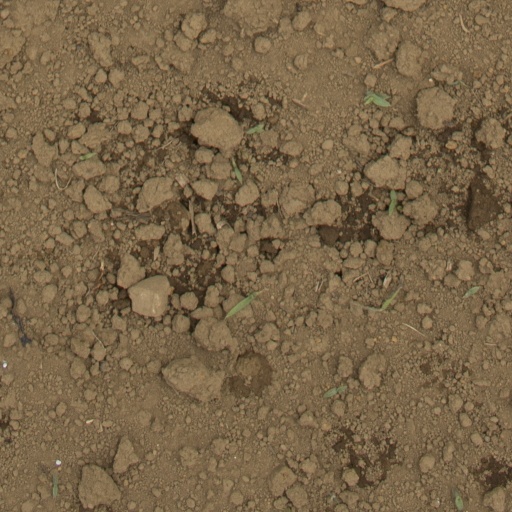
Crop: Jerusalem artichoke